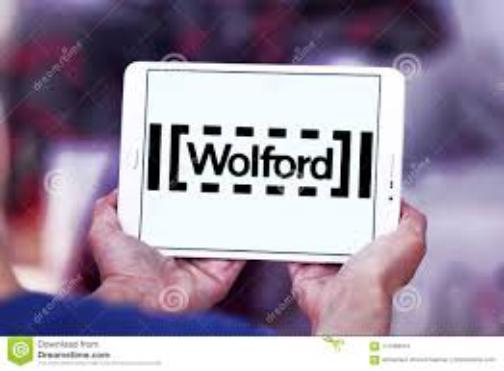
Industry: Clothes